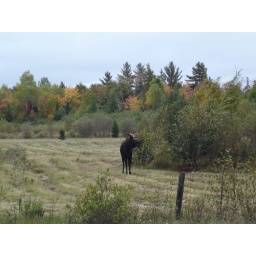
moose on the side of the road highway 64 in Monetville Ont.oct.08